Robert E. Lee

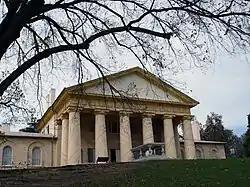
Facade view of Arlington House, the Robert E. Lee Memorial — at Arlington National Cemetery, in Virginia, pictured in 2006

Lee hoped to retire to a farm of his own, but he was too much a regional symbol to live in obscurity. From April to June 1865, he and his family resided in Richmond at the Stewart-Lee House. He accepted an offer to serve as the president of Washington College (now Washington and Lee University) in Lexington, Virginia, and served from October 1865 until his death. The trustees used his famous name in large-scale fund-raising appeals and Lee transformed Washington College into a leading Southern college, expanding its offerings significantly, adding programs in commerce and journalism, and incorporating the Lexington Law School. Lee was well liked by the students, which enabled him to announce an "honor system" like that of West Point, explaining that "we have but one rule here, and it is that every student be a gentleman". To speed up national reconciliation, Lee recruited students from the North and made certain they were well treated on campus and in town.